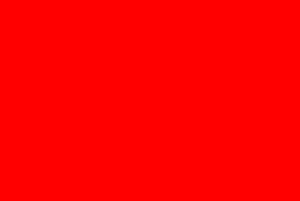
Drapeau de la Commune de Paris